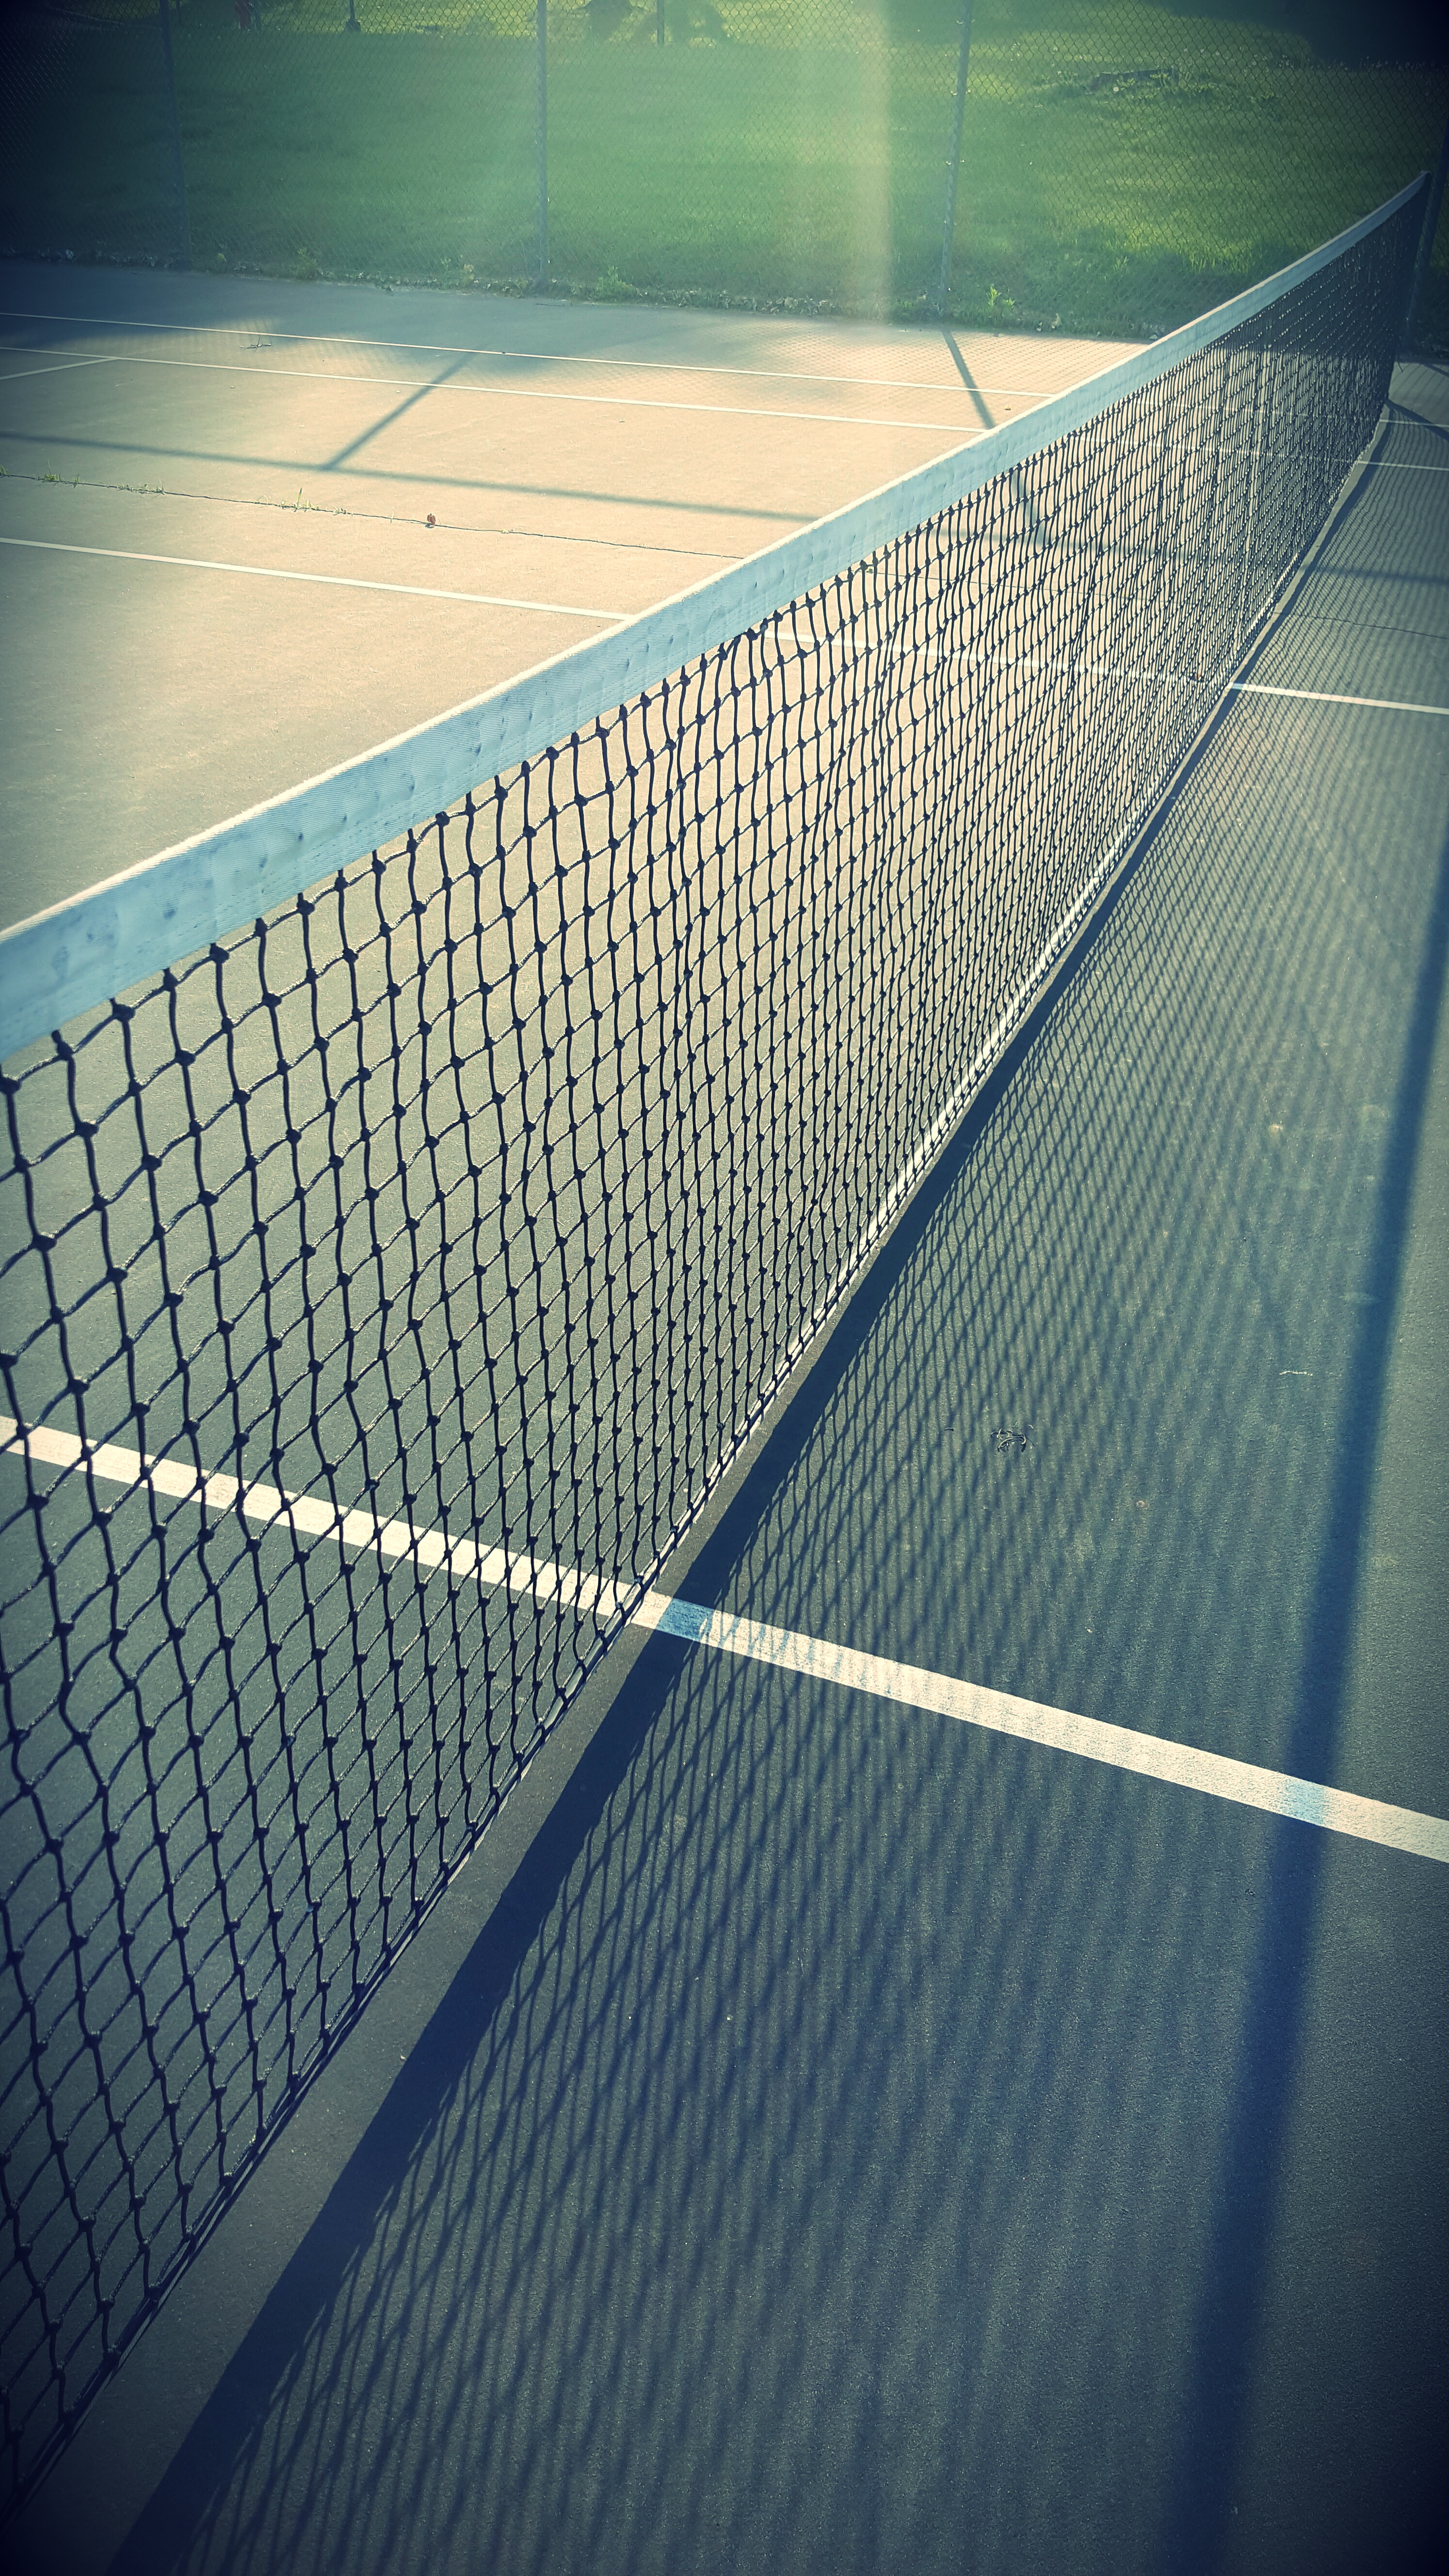
wing, light, sport, sunlight, skyscraper, line, reflection, swimming pool, blue, stadium, tennis court, tennis, net, court, shape, atmosphere of earth